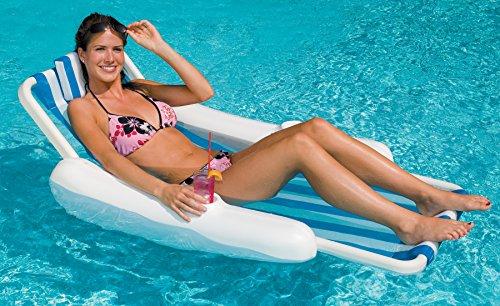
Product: Swimline SunChaser Sling Style Lounge Pool Float - 10000M
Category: Toys & Games | Sports & Outdoor Play | Pools & Water Toys | Pool Rafts & Inflatable Ride-ons
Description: Strong frame.
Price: $74.82